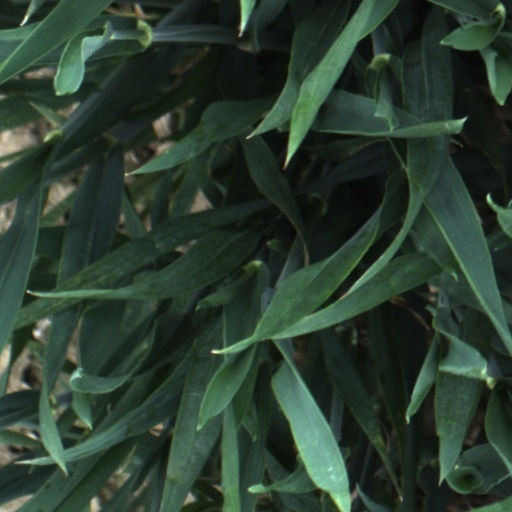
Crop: wheat